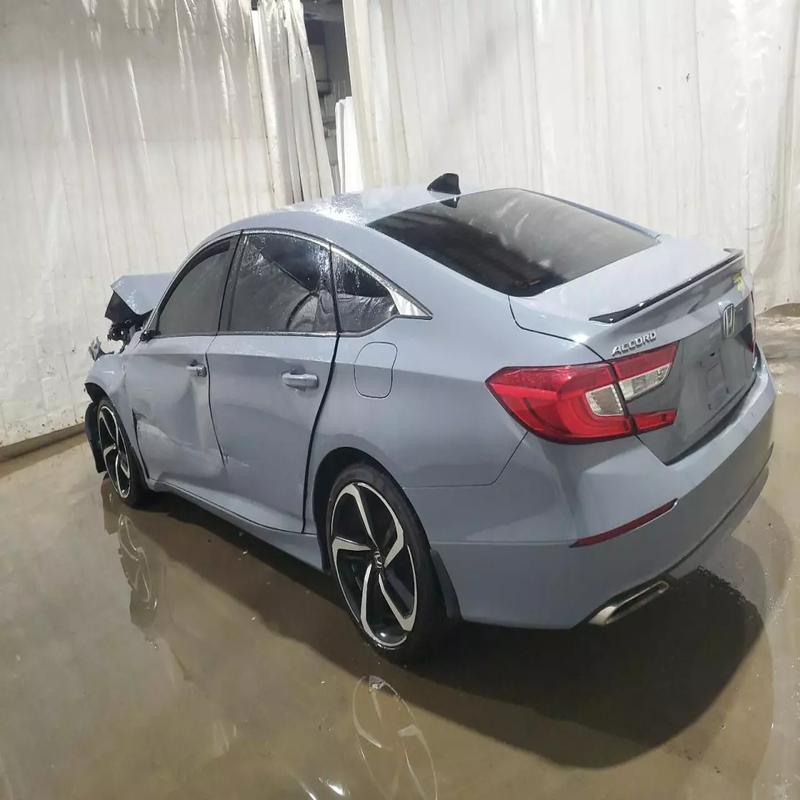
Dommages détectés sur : porte avant gauche, porte arrière gauche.
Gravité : mineur